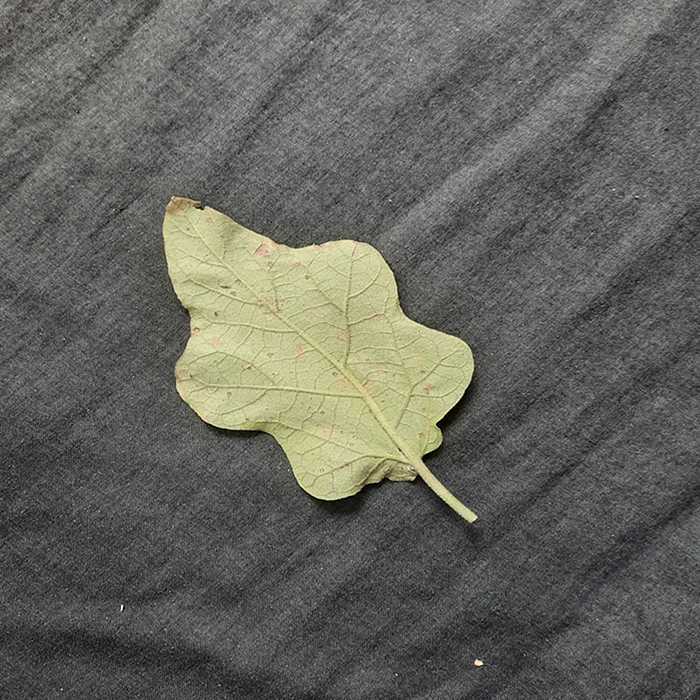
Plant: Eggplant
Label: Eggplant Cercopora leaf spot